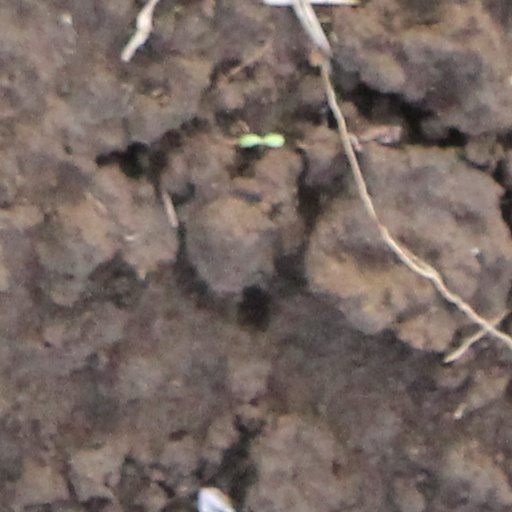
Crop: wheat